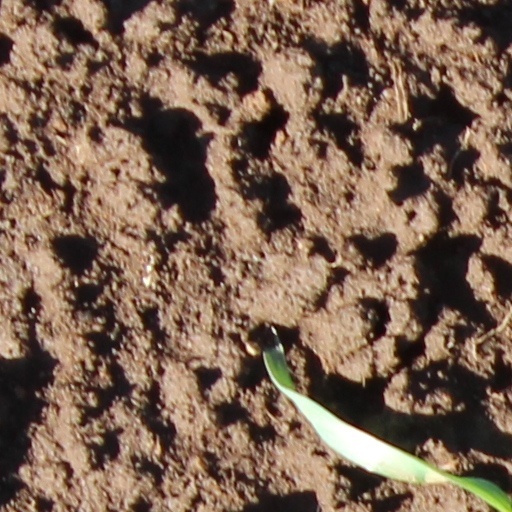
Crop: wheat